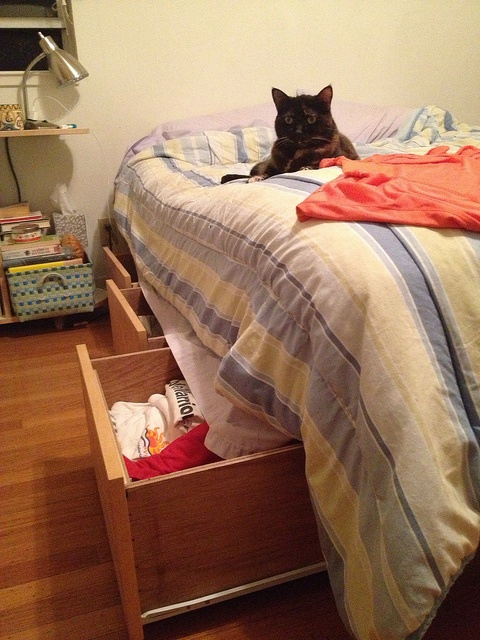
a cat laying on a bed with drawers underneath it
A cat lies on a bed that has drawers under it
A black cat laying on top of a bed covered in a blanket.
A cat sitting on a bed with the underbed drawers open.
A cat laying on a bed that has a drawer underneath open.